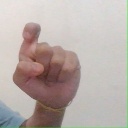
अक्षर: इ